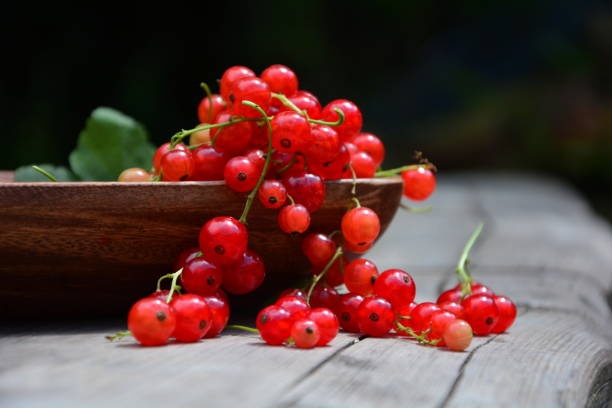
Label: redcurrant